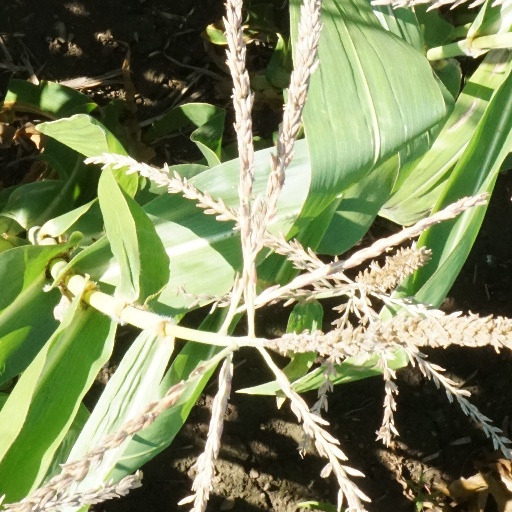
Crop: maize; corn